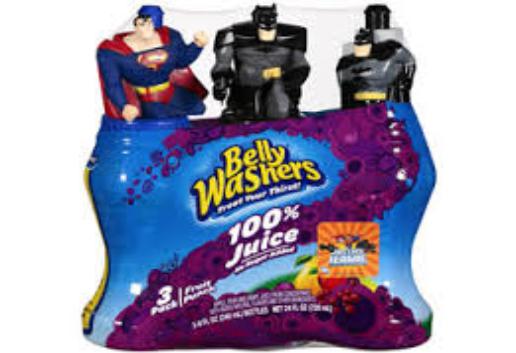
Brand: Bellywashers
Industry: Food